David and Mary Margaret Durst House

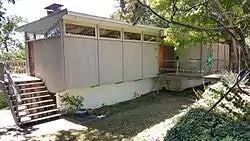

The David and Mary Margaret Durst House is a historic house at 857 Fairview Drive in Fayetteville, Arkansas. It is a post-and-beam structure, long and narrow, which is in places cantilevered over a concrete foundation poured in board forms that left vertical marks in the concrete. The building has a flat tar and gravel roof, unusual at the time of its construction for residential architecture. The house was the first major design of architect John G. Williams, made in collaboration with his clients, David and Mary Margaret Durst. David Durst was at the time chairman of the art department at the University of Arkansas at Fayetteville, and Williams was the head of its Architecture Department.